The Nun and the Harlequin

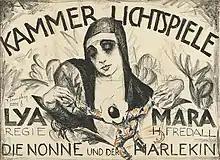

The Nun and the Harlequin (German: Die Nonne und der Harlekin) is a 1918 German silent drama film. It is directed by Alfred Halm and stars Frederic Zelnik, Lya Mara, and Paul Bildt.